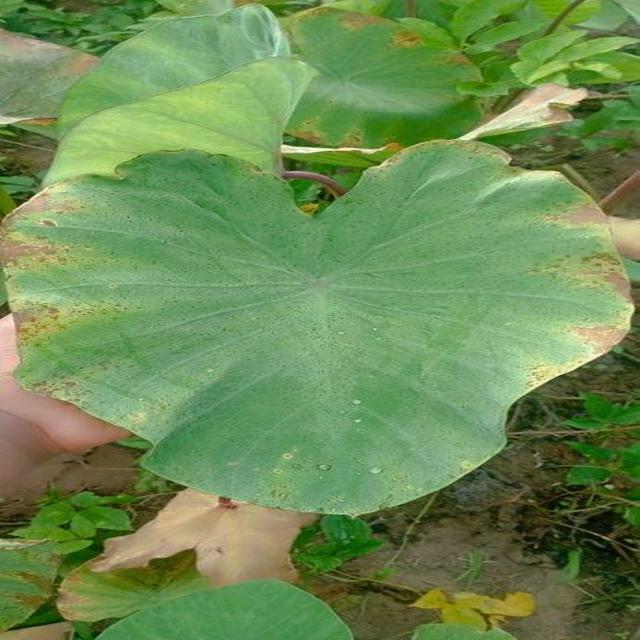
Label: Early_Blight